Finley Peter Dunne

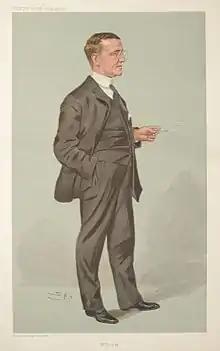
Caricature of Finley Peter Dunne by Leslie Ward, published in "Vanity Fair", July 27, 1905

The first Dooley articles appeared when Dunne was chief editorial writer for the "Chicago Post", and for a number of years, he wrote the pieces without a byline or initials. They were paid for at the rate of $10 each above his newspaper pay. A contemporary wrote of his Mr. Dooley sketches that "there was no reaching for brilliancy, no attempt at polish. The purpose was simply to amuse. But it was this very ease and informality of the articles that caught the popular fancy. The spontaneity was so genuine; the timeliness was so obvious." In 1898, he wrote a Dooley piece that celebrated the victory of Commodore George Dewey over the Spanish fleet in Manila Bay—and this piece attracted national attention. Within a short time, weekly Dooley essays were syndicated across the country.